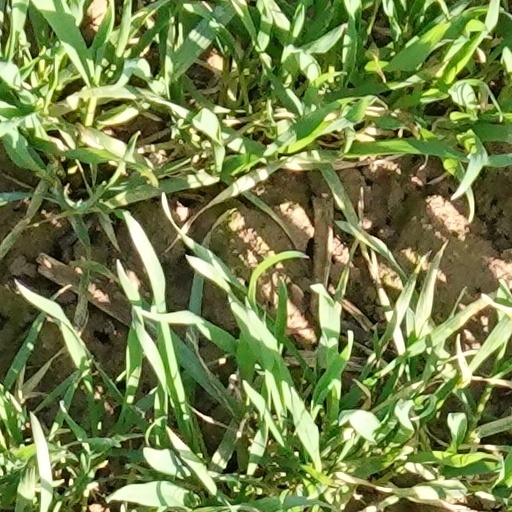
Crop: wheat